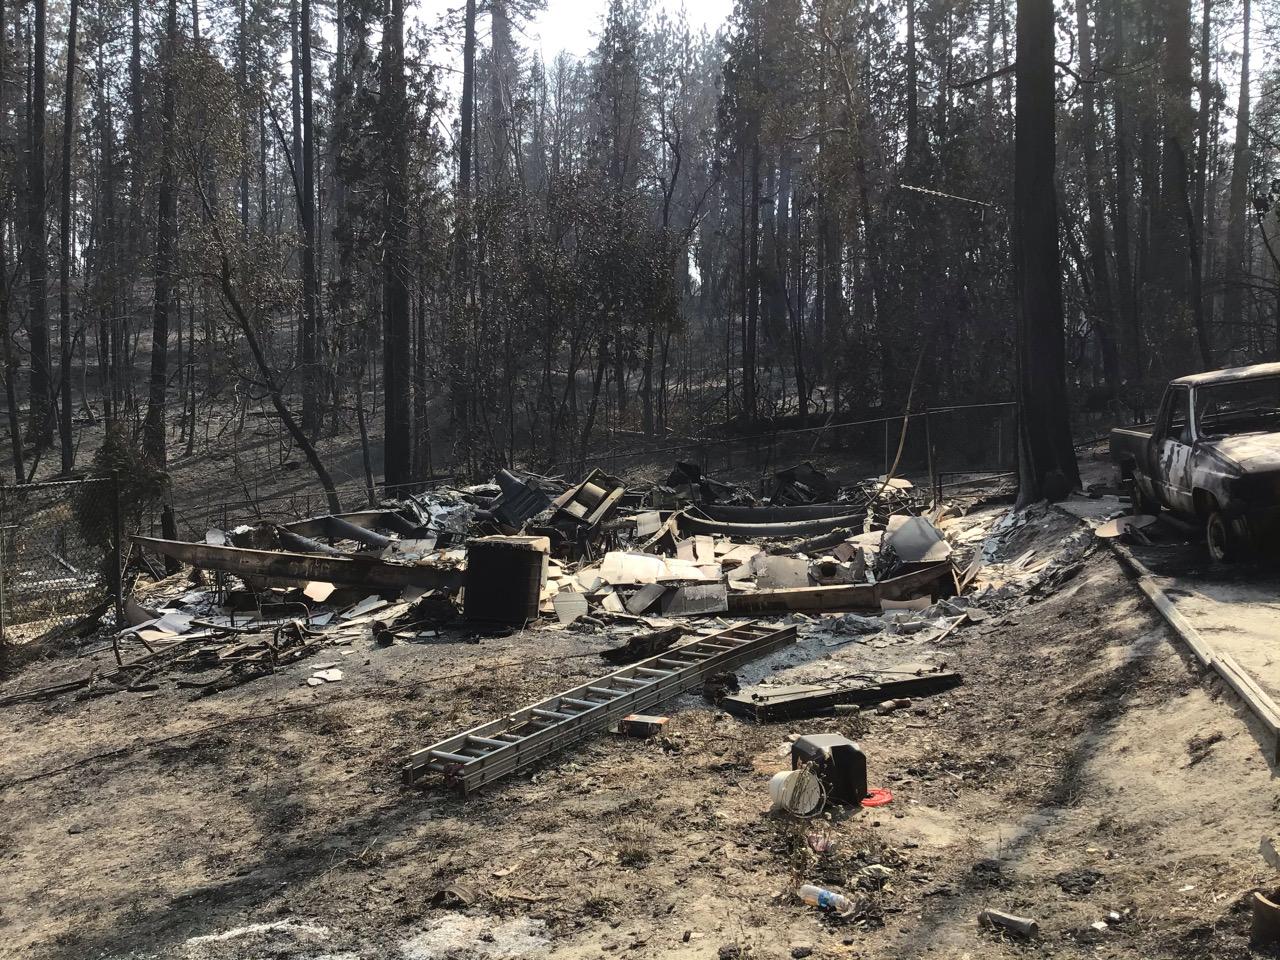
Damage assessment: destroyed